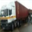
Label: truck